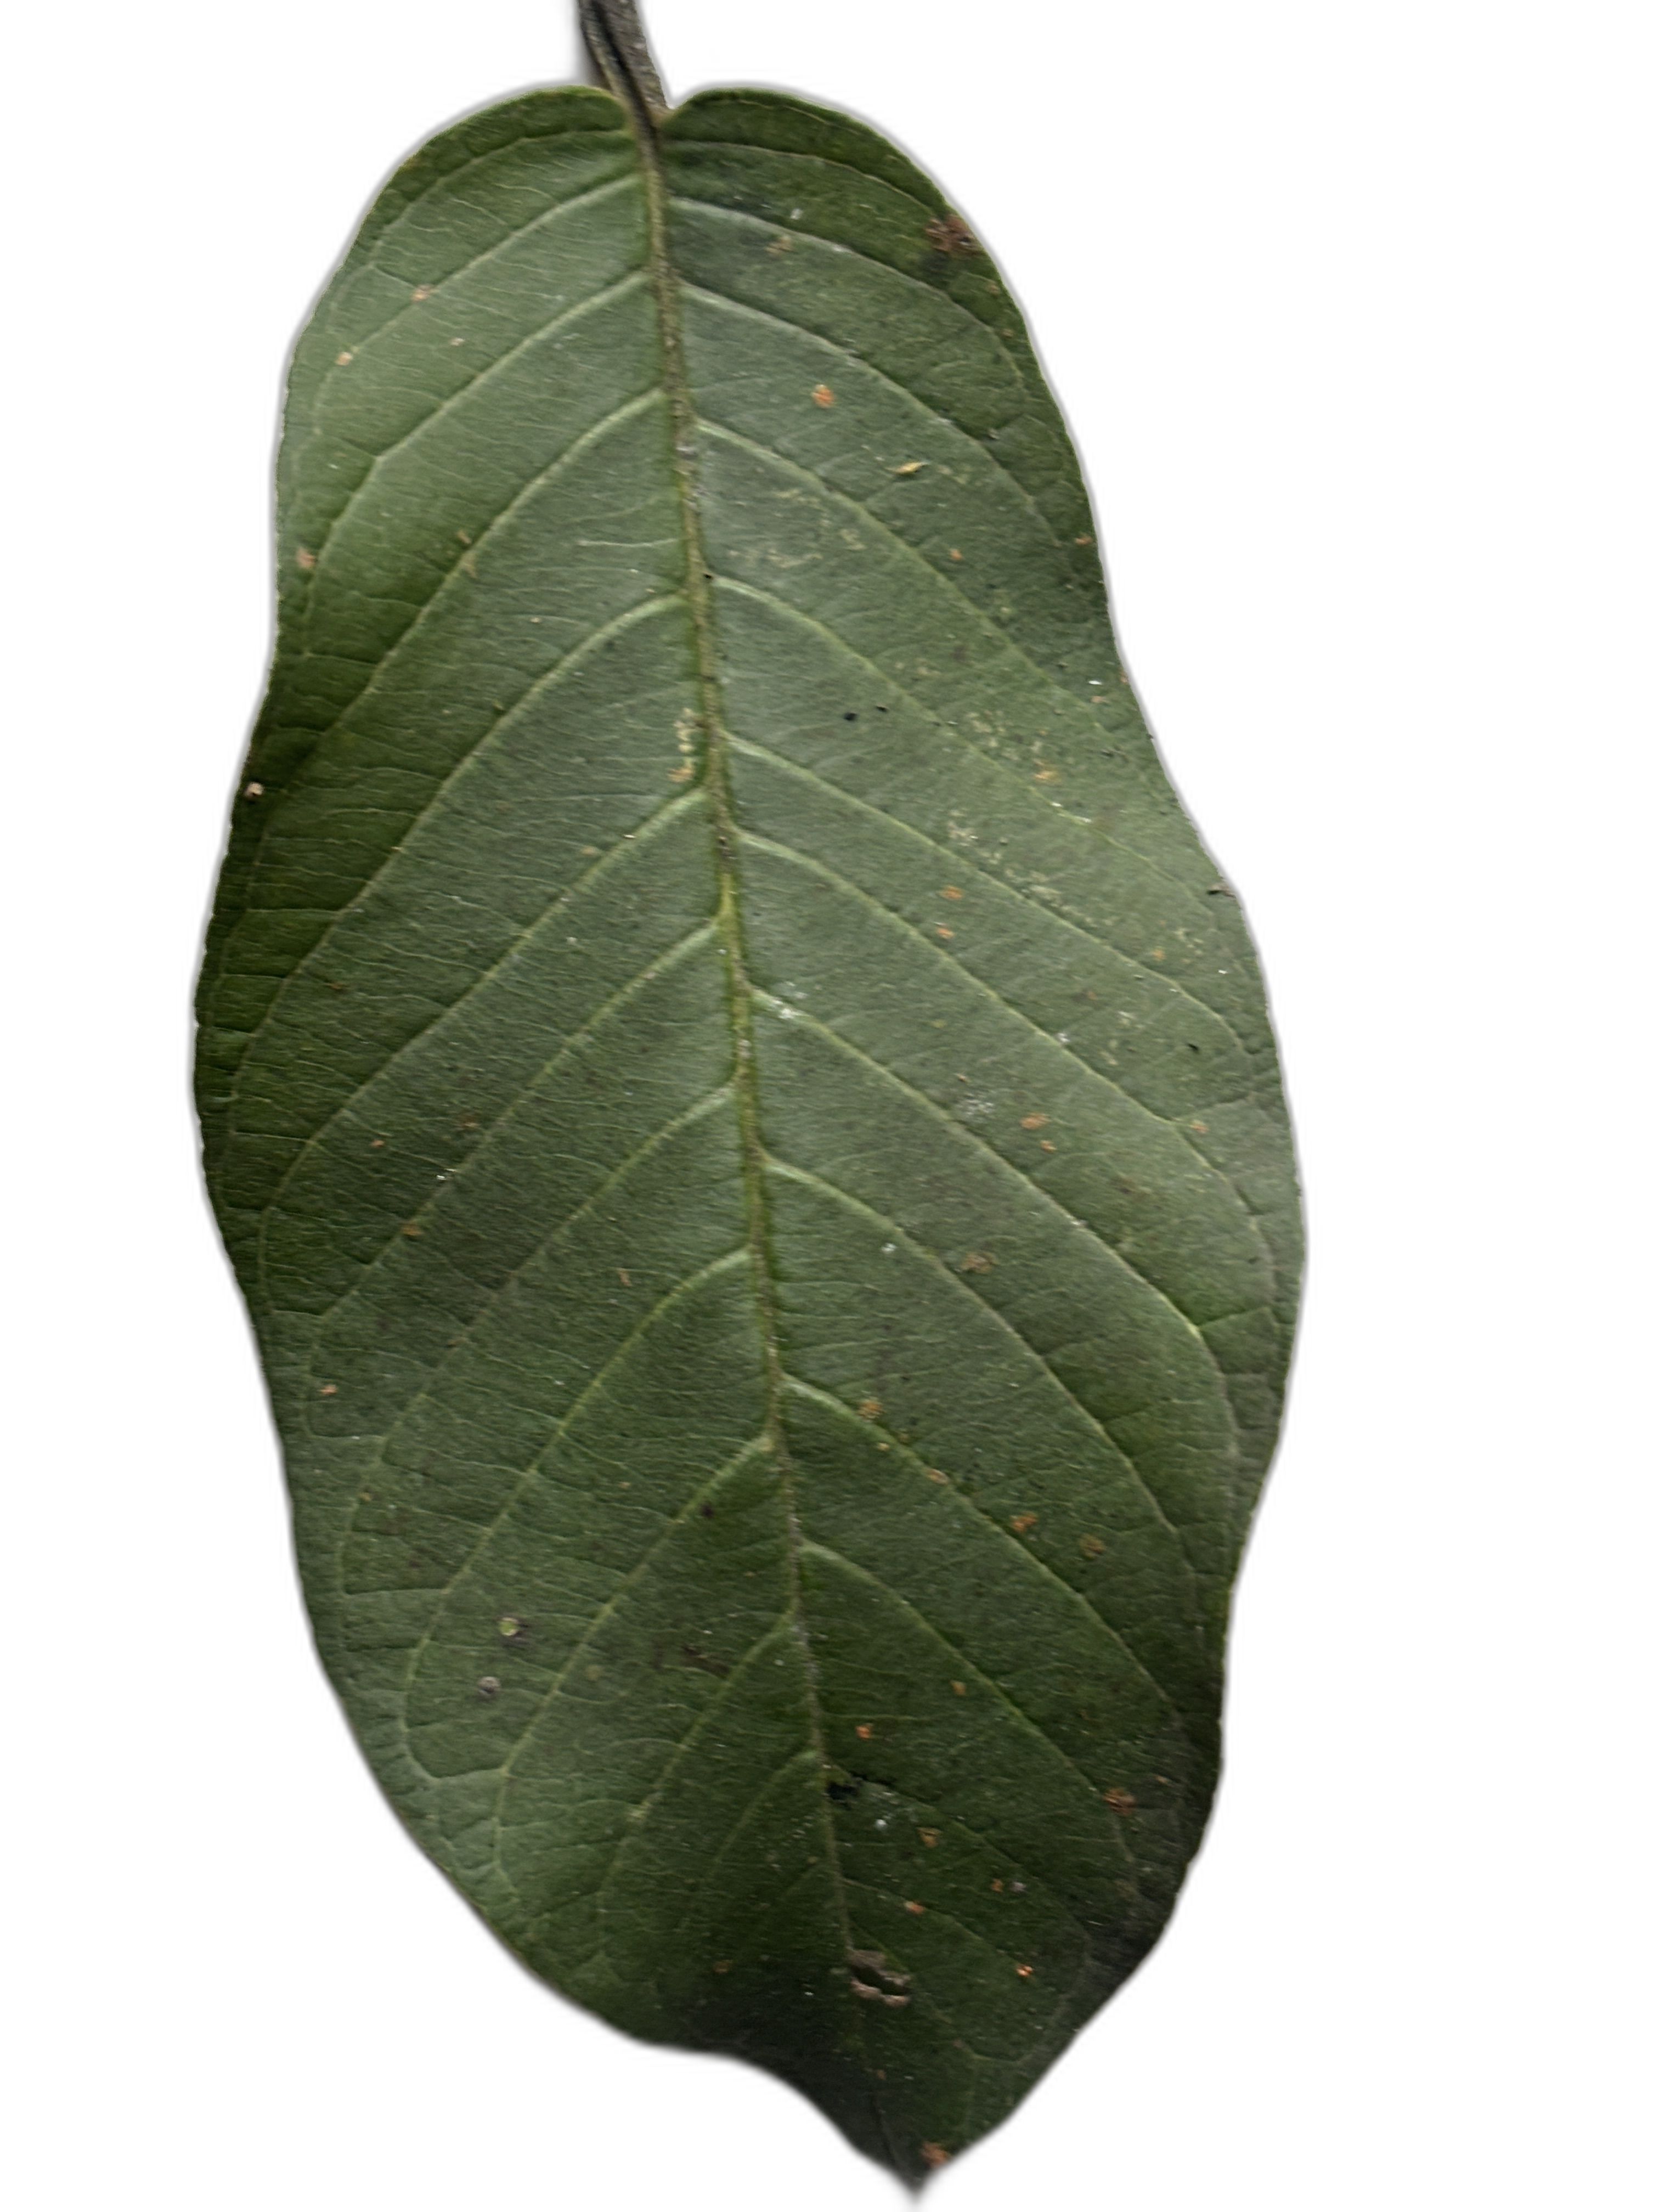
Plant part: leaf
Disease: Healthy